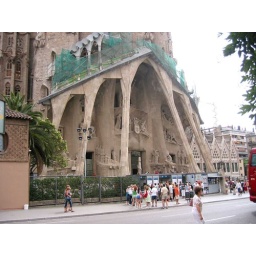
On the other side of the Cathedral, more modern, sweeping pillars. The green netting above keeps building materials from falling.